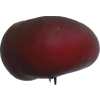
Label: nectarine_flat